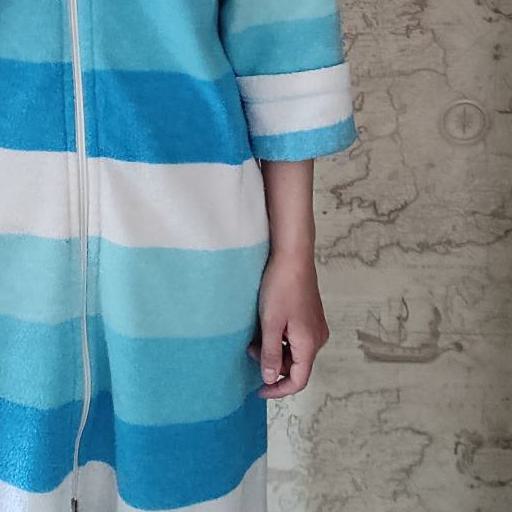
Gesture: no_gesture